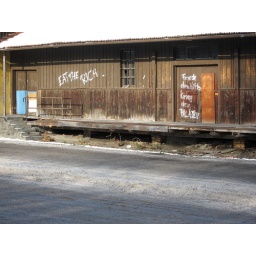
An old train station building in Fussen, Germany.